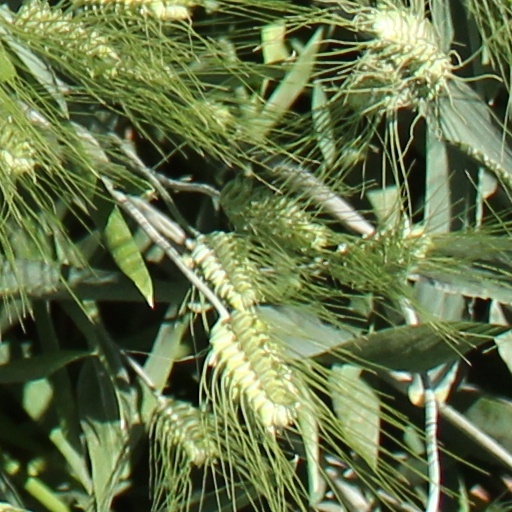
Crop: wheat